Angling

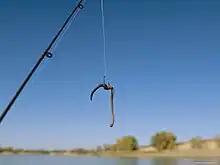
Earthworm hookbait

A bite indicator is any device that can help to notify the angler that the hook has been swallowed by a fish. There are many types of bite indicators, the oldest and most ubiquitously used being the fishing float, a lightweight marker buoy that floats at the water surface with the hook and bait suspended below it. When the fish swallows the hook, the leader line between the hook and the float pulls the float deeper into the water, causing it to oscillates in and out of water in a bobbing-like fashion (hence its American English name, the "bobber").